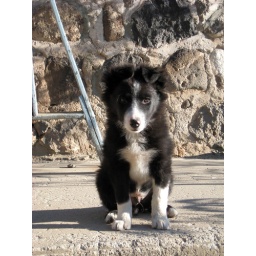
A cute little neighbor's dog that came over and visited us at the mill.